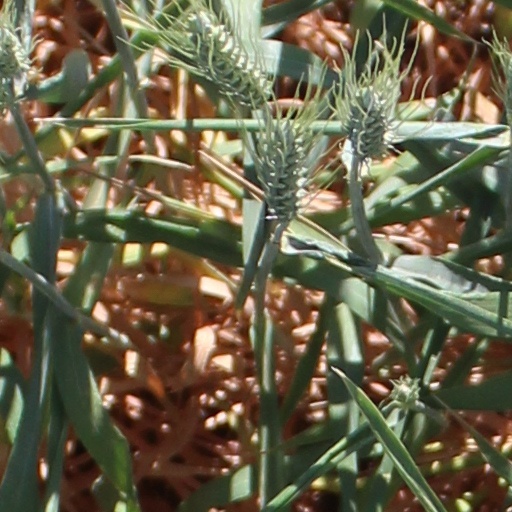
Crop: wheat